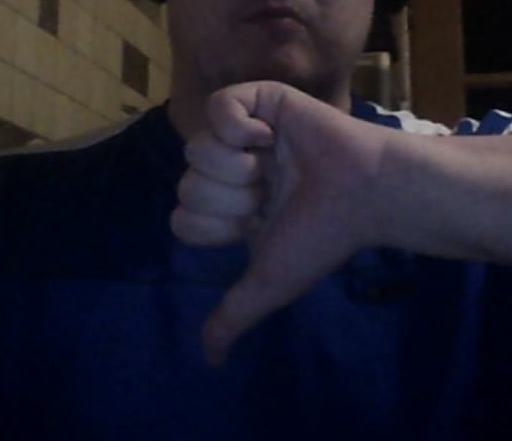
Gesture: dislike